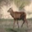
Label: deer